Francis McNeece Whittle

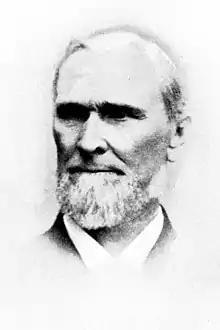

Francis McNeece Whittle (July 7, 1823 – June 20, 1902) was the fifth Episcopal bishop of Virginia.